Maddie Warner

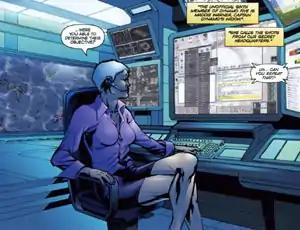
Maddie Warner calling the shots in Dynamo 5's headquarters in "Dynamo 5" #1. Art by Mahmud A. Asrar.

Madeline Warner is a comic book character, the mentor and leader of the superhero team Dynamo 5, who appears in the monthly series of the same name by Image Comics. Created by writer Jay Faerber, Warner first appeared in "Dynamo 5" #1 (January 2007).